Johnny Alegre

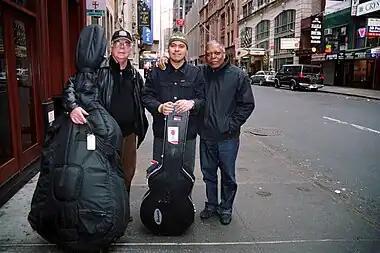
Johnny Alegre (center) with bassist Ron McClure (left) and drummer Billy Hart (right). The photo was taken in New York City when they recorded "Johnny Alegre 3" for distribution by MCA.

Alegre studied composition at the University of the Philippines College of Music in the latter 1970s. He was a founding member of the U.P. Jazz Ensemble. He participated in workshops by composer Erhard Karkoschka, guitarist Ike Isaacs, and composer Chou Wen-chung.